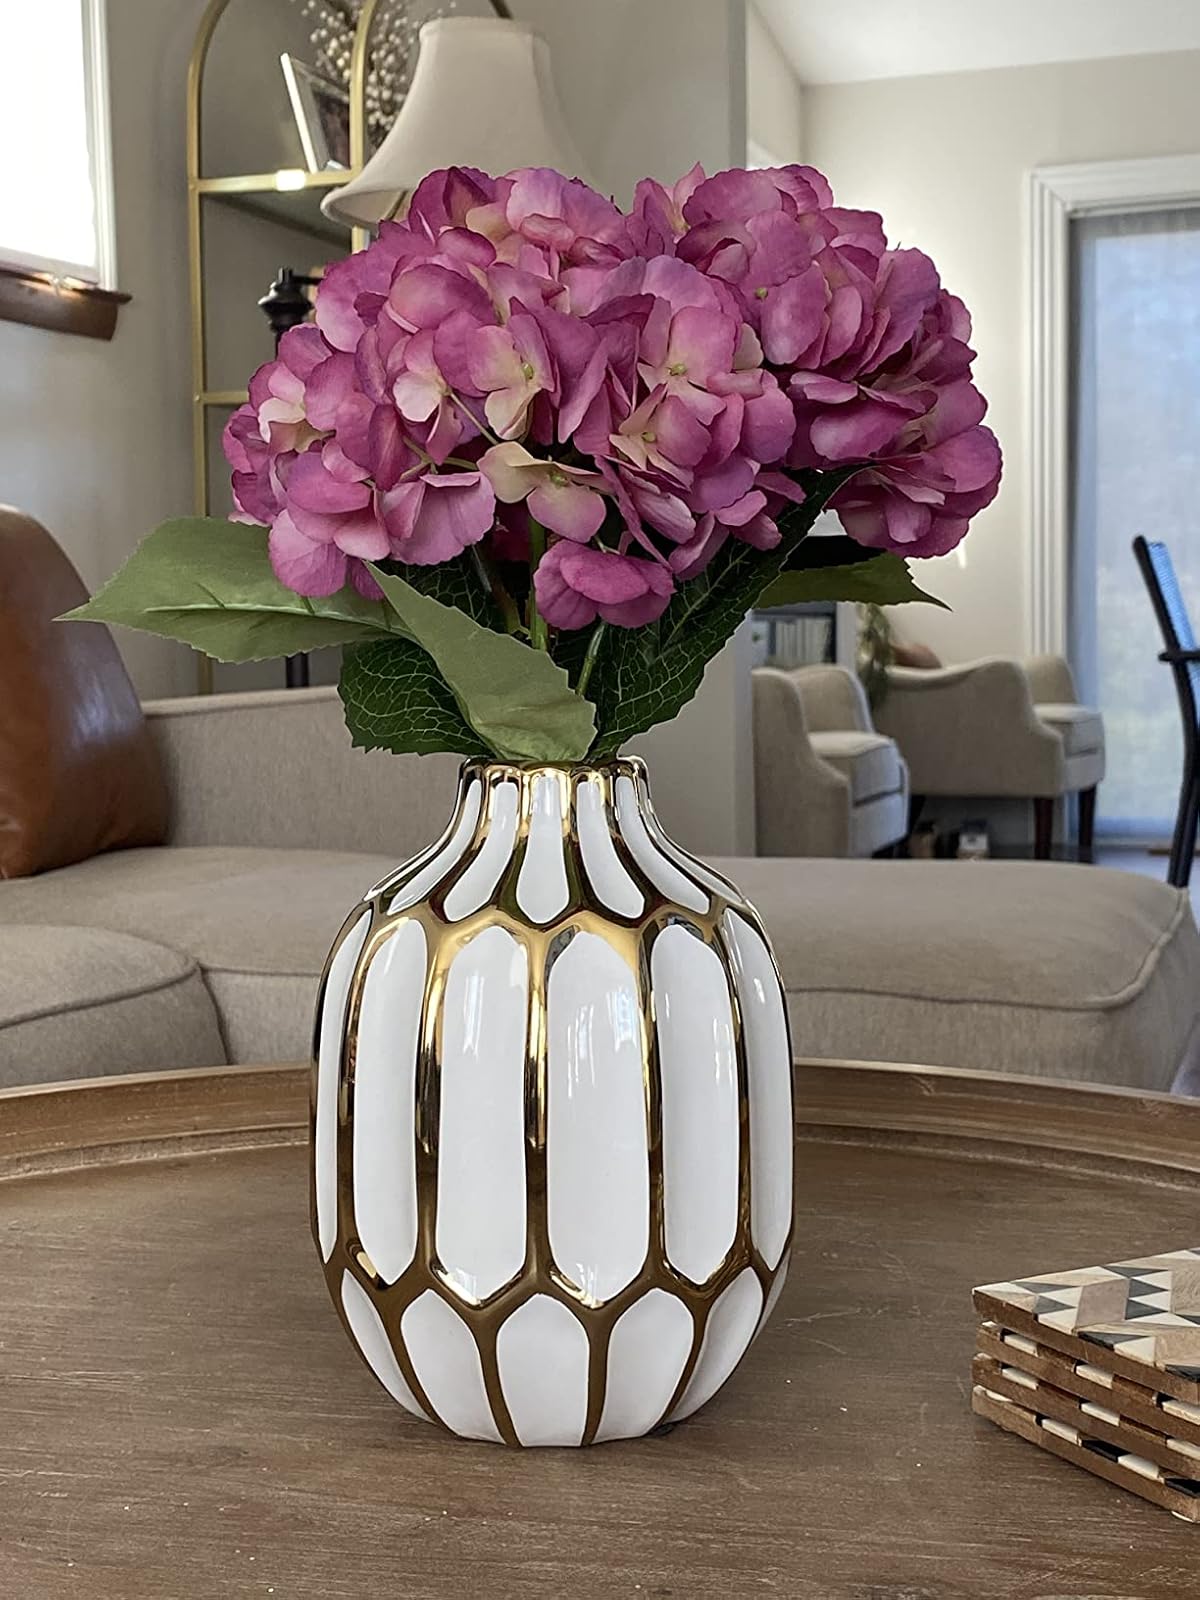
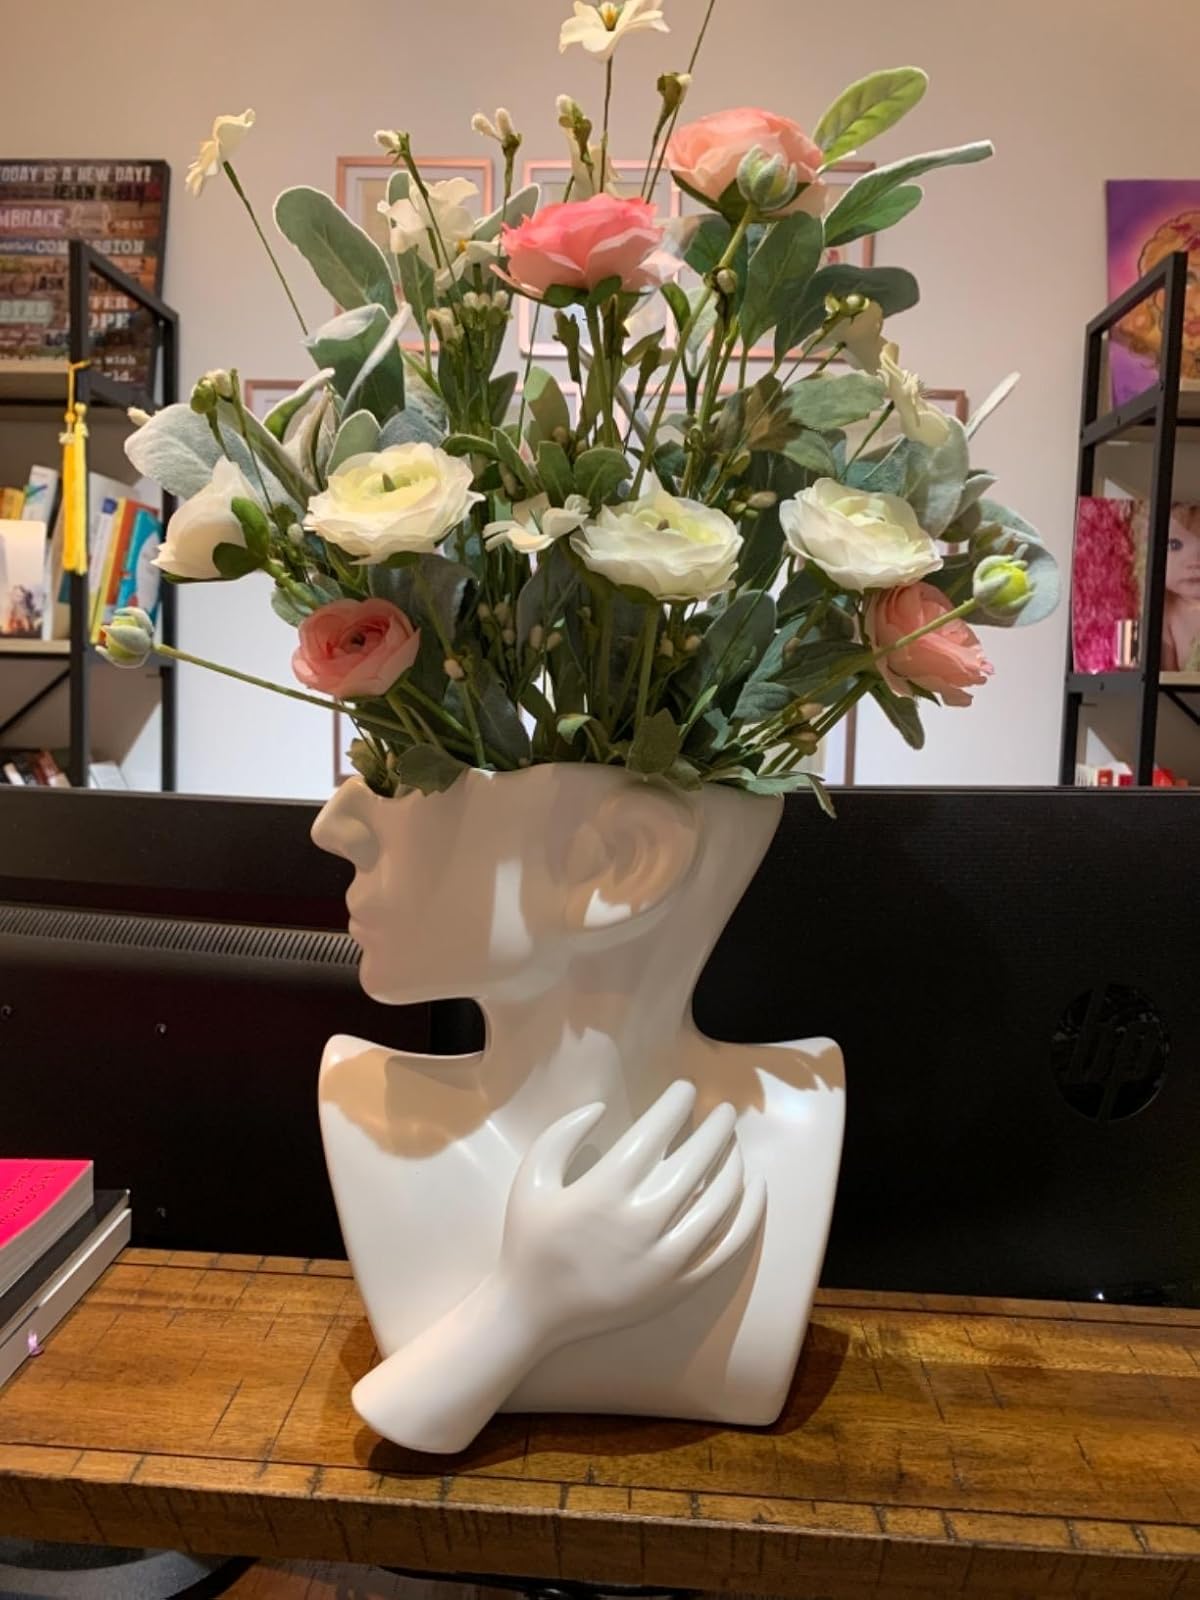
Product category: vase
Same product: no